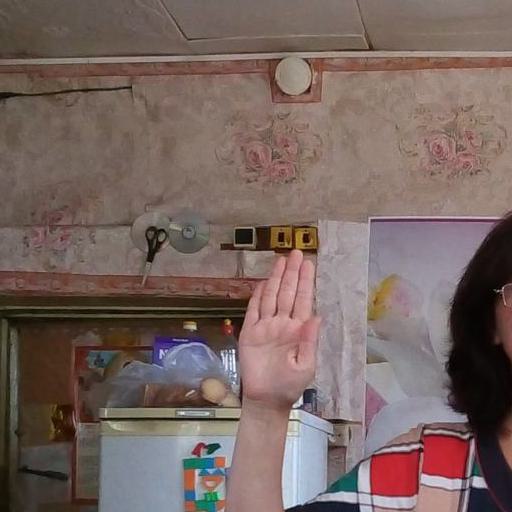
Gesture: stop